William H. Wade

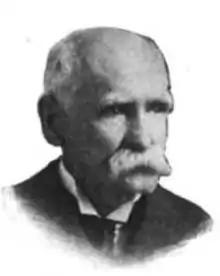
From 1905's "Official Manual of the State of Missouri"

William Henry Wade (November 3, 1835 – January 13, 1911) was an American politician. He was a soldier in the Union Army and a U.S. Representative from Missouri.